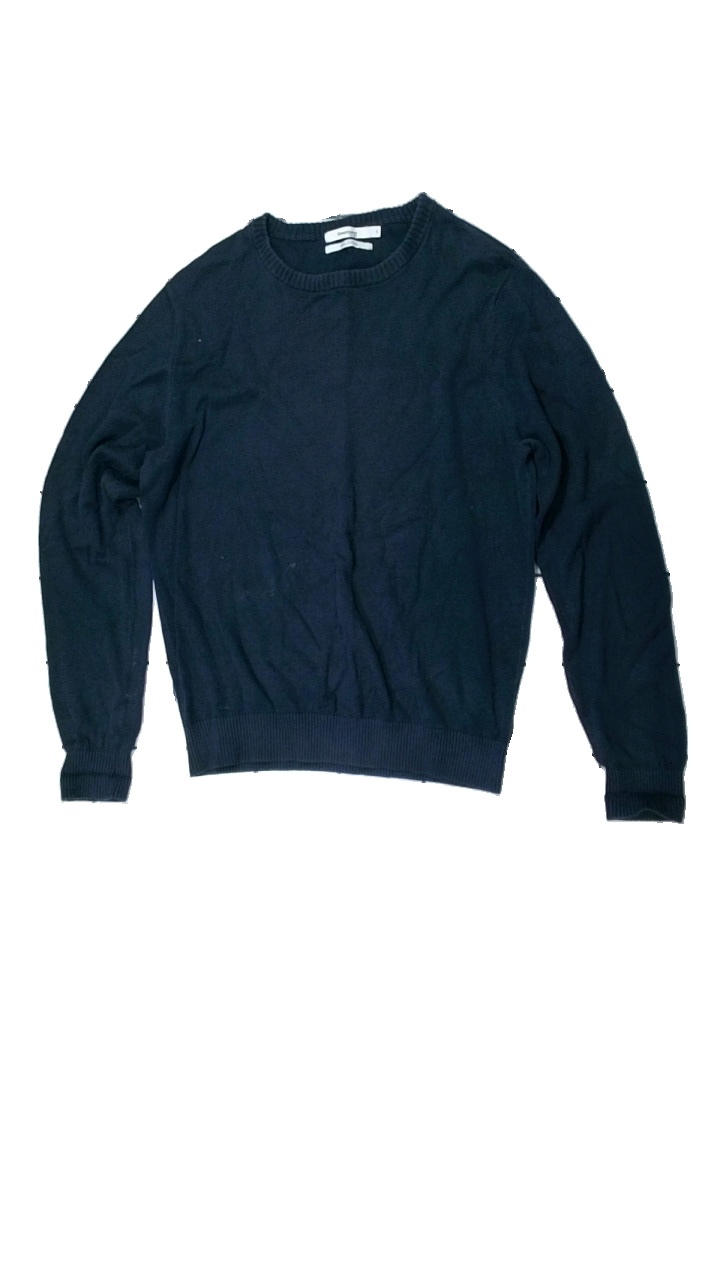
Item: Sweater (Men)
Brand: Dressman
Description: blå långärmad tröja med fläckar fram, urtvättad
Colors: Blue
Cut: Regular
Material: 100% cotton
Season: All
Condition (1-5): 1
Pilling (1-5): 2
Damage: fläckar
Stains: Major
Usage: Export
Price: <50